Gareth Berg

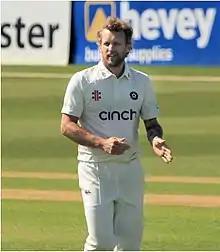
Berg in 2022

Gareth Kyle Berg (born 18 January 1981) is a South African-born English-Italian cricketer who last played domestic cricket for Northamptonshire County Cricket Club. Born in South Africa, he attended Edgemead Primary School and then SACS (South African College School) . He is not considered a Kolpak player, and is qualified by residency for England as well as holding an Italian passport. In January 2021, Berg was named as the head coach of the Italian cricket team and still continues to play for them.